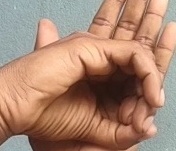
ASL sign: 0